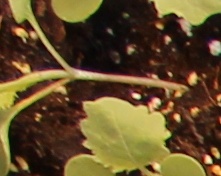
Label: Canola